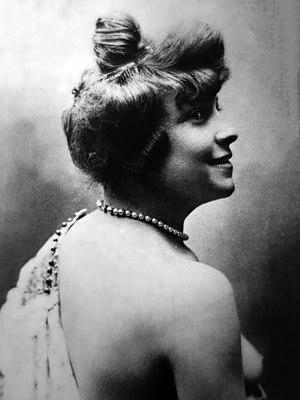
Amélie Élie, dite Casque d'or.
Amélie Élie, également écrit Amélie Hélie, née le 14 mars 1878 à Orléans et morte le 6 avril 1933 à Bagnolet, est une célèbre prostituée française, connue dans le milieu des Apaches du Paris de la Belle Époque sous le nom de « Casque d'or ».